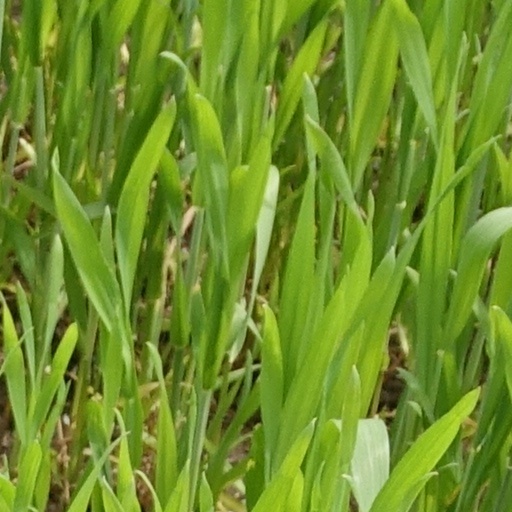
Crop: wheat